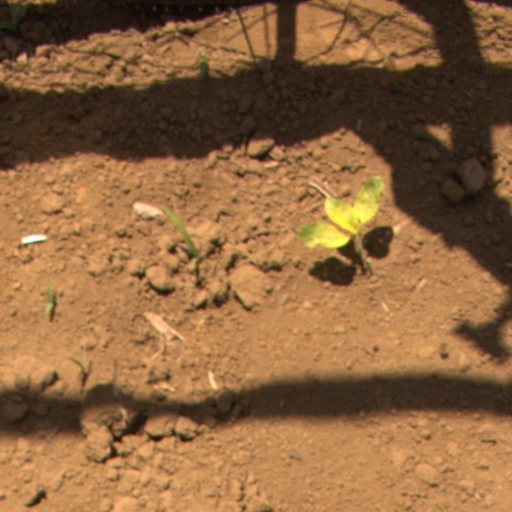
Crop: Jerusalem artichoke